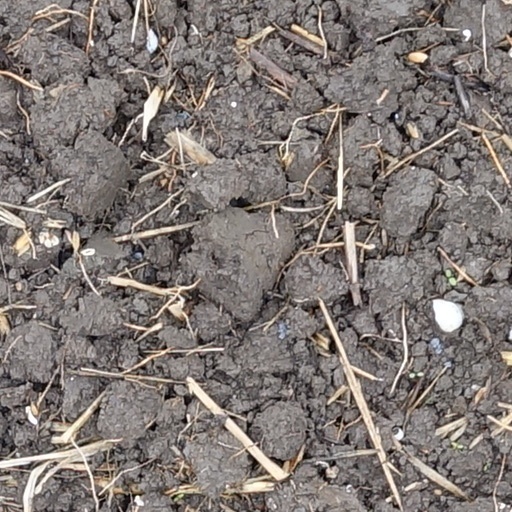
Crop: wheat